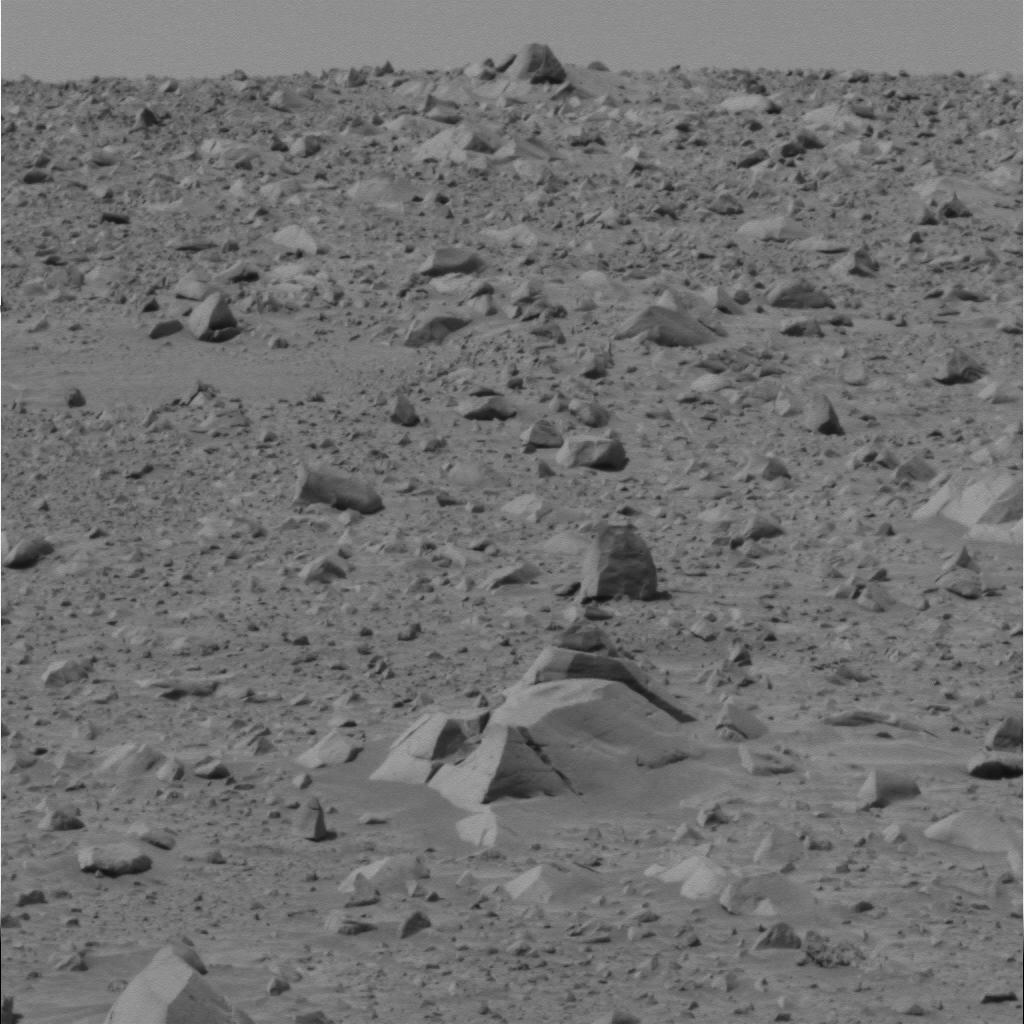
Surface features visible: Rock Outcrops, Float Rocks, Clasts, Rock (Linear Features), Soil, Sky, Nearby Surface